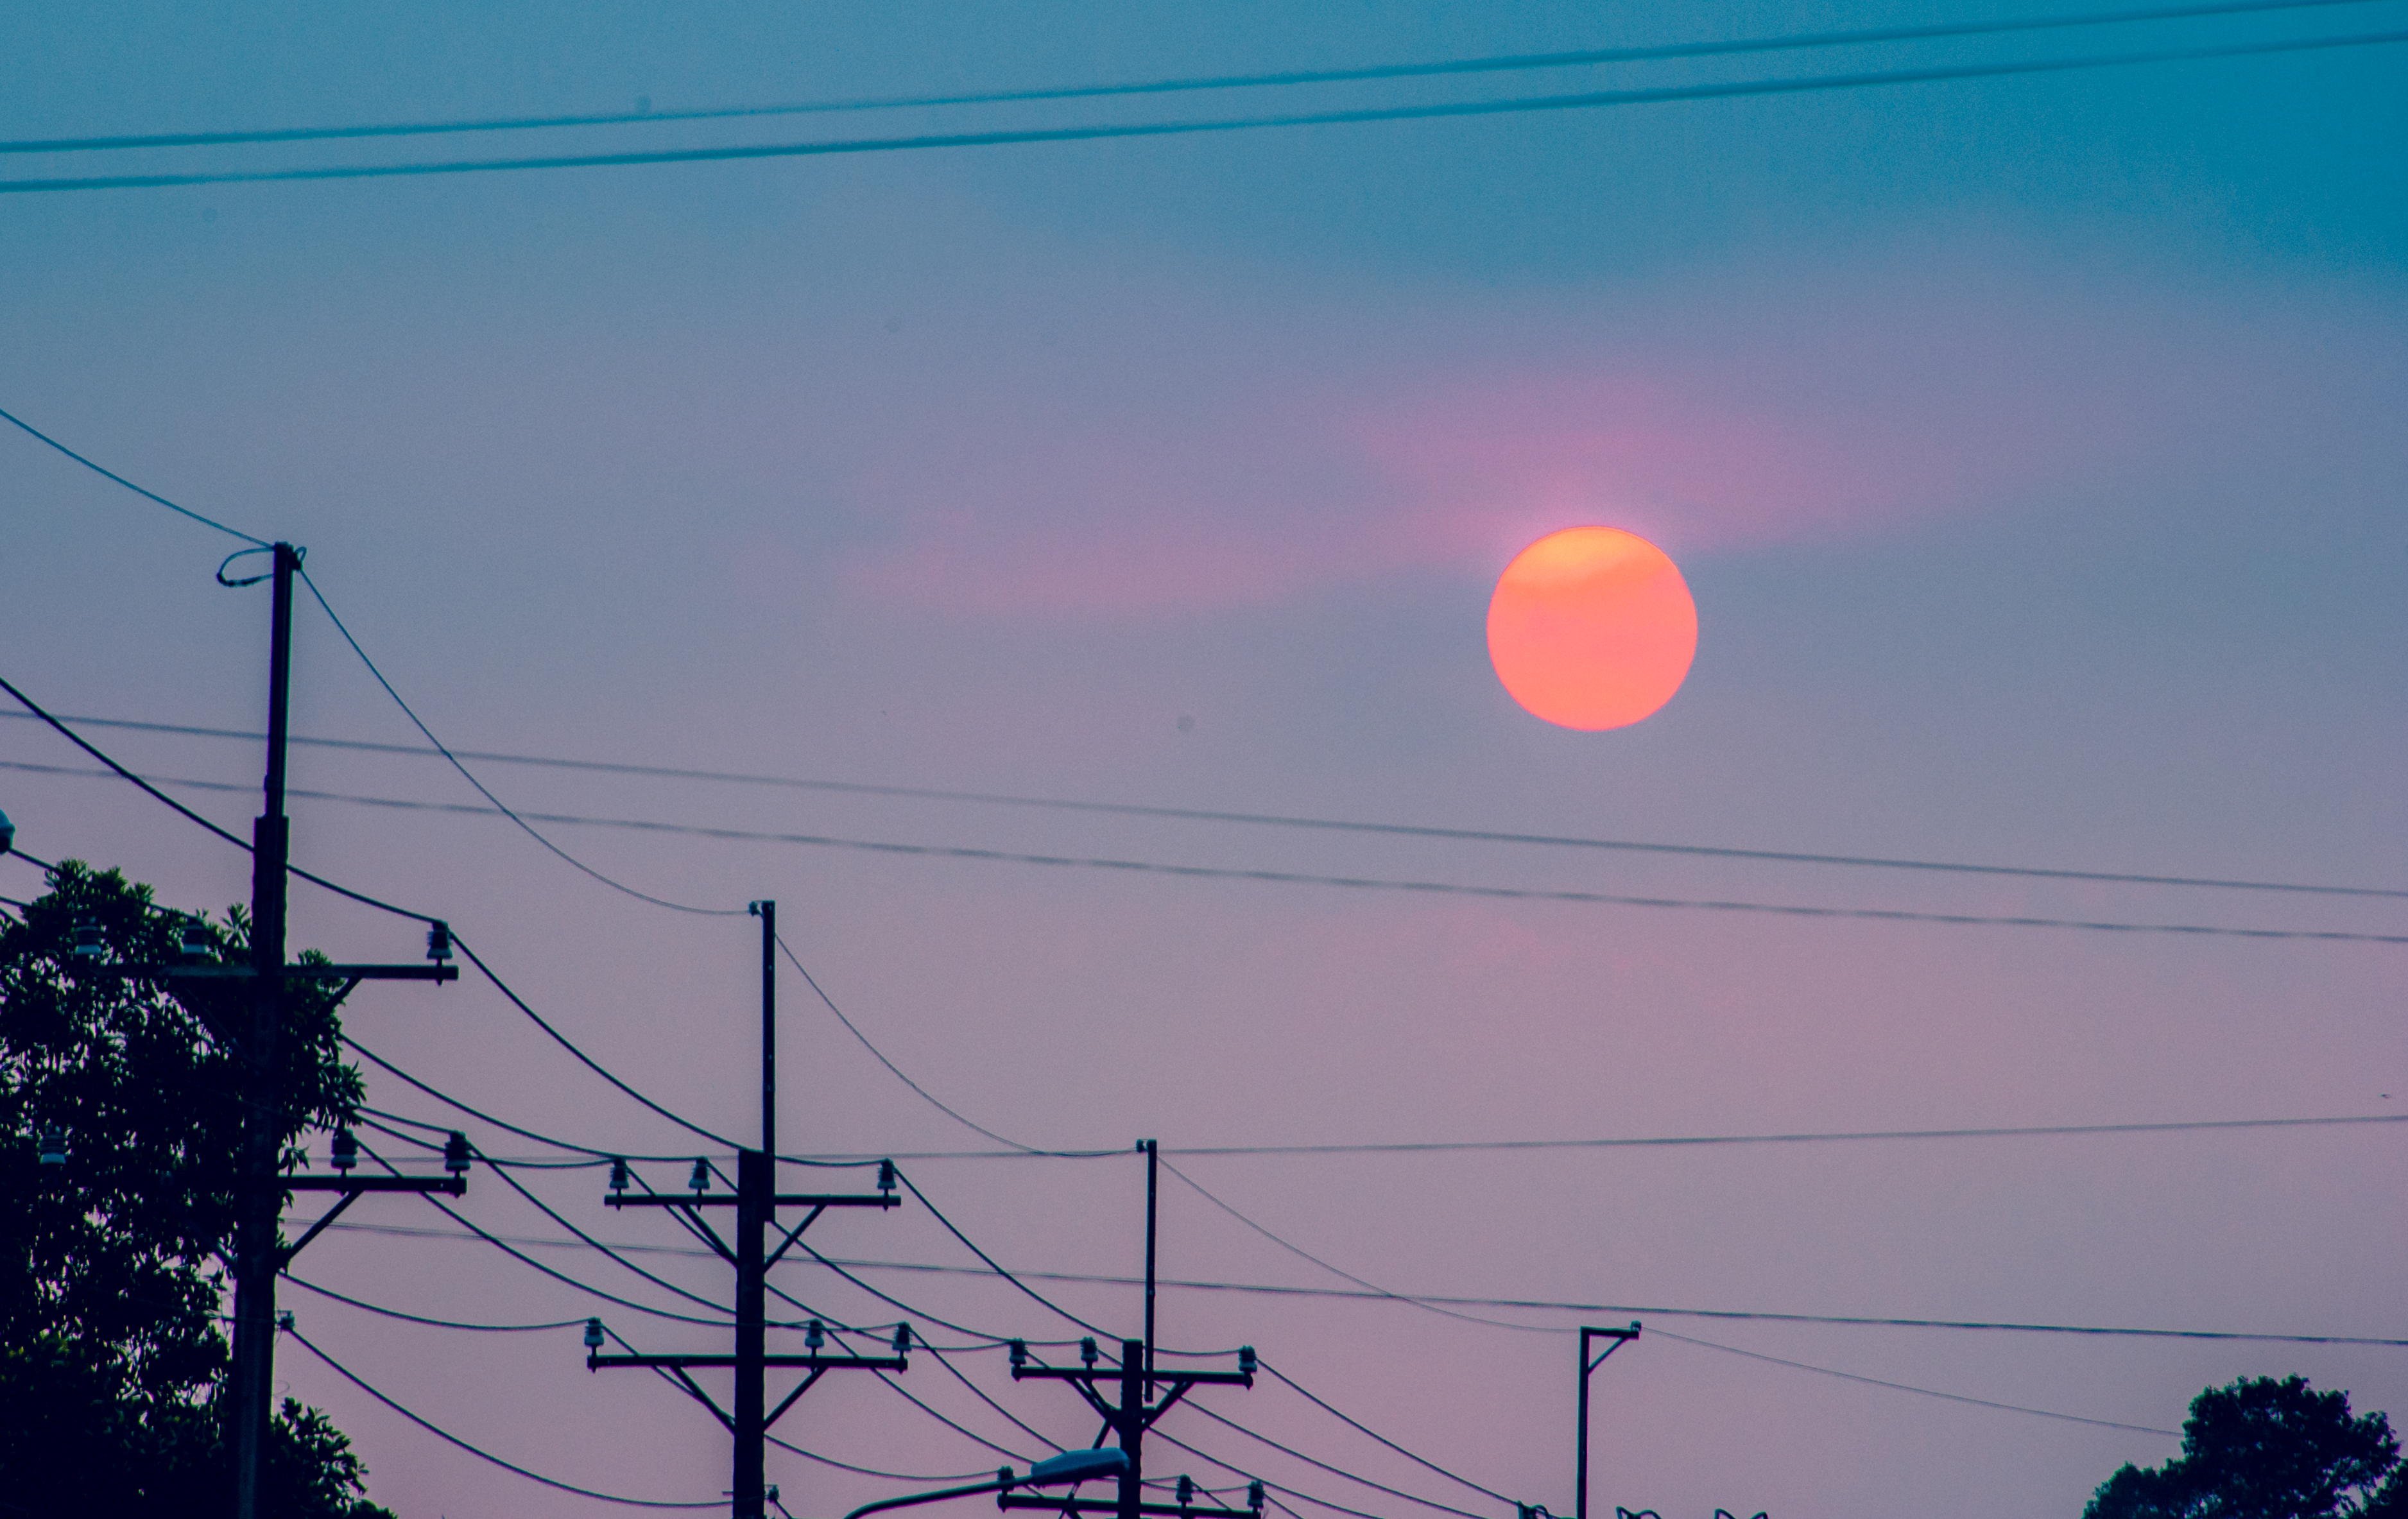
nature, plant, tree, sky, sunlight, landscape, electricity, overhead power line, evening, dawn, cloud, morning, atmosphere, sunrise, daytime, electrical supply, dusk, sunset, afterglow, sun, line, light fixture, public utility, street light, transmission tower, energy